Where's Wally in Hollywood?

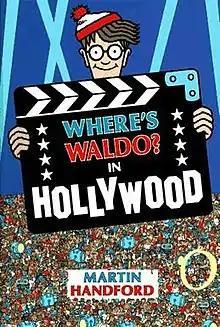
American cover

Where's Wally in Hollywood? was released in 1993. In the book Wally, Wizard Whitebeard, Wenda, Woof, and Odlaw travel to movie and film sets in Hollywood. The book was re-released as a "Special Edition" version in 1997, moving Wally in each scene.